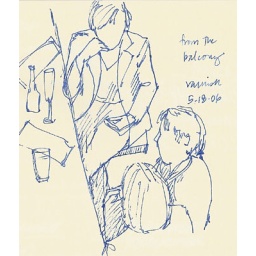
quickie peeking over the balcony railing to the bar below